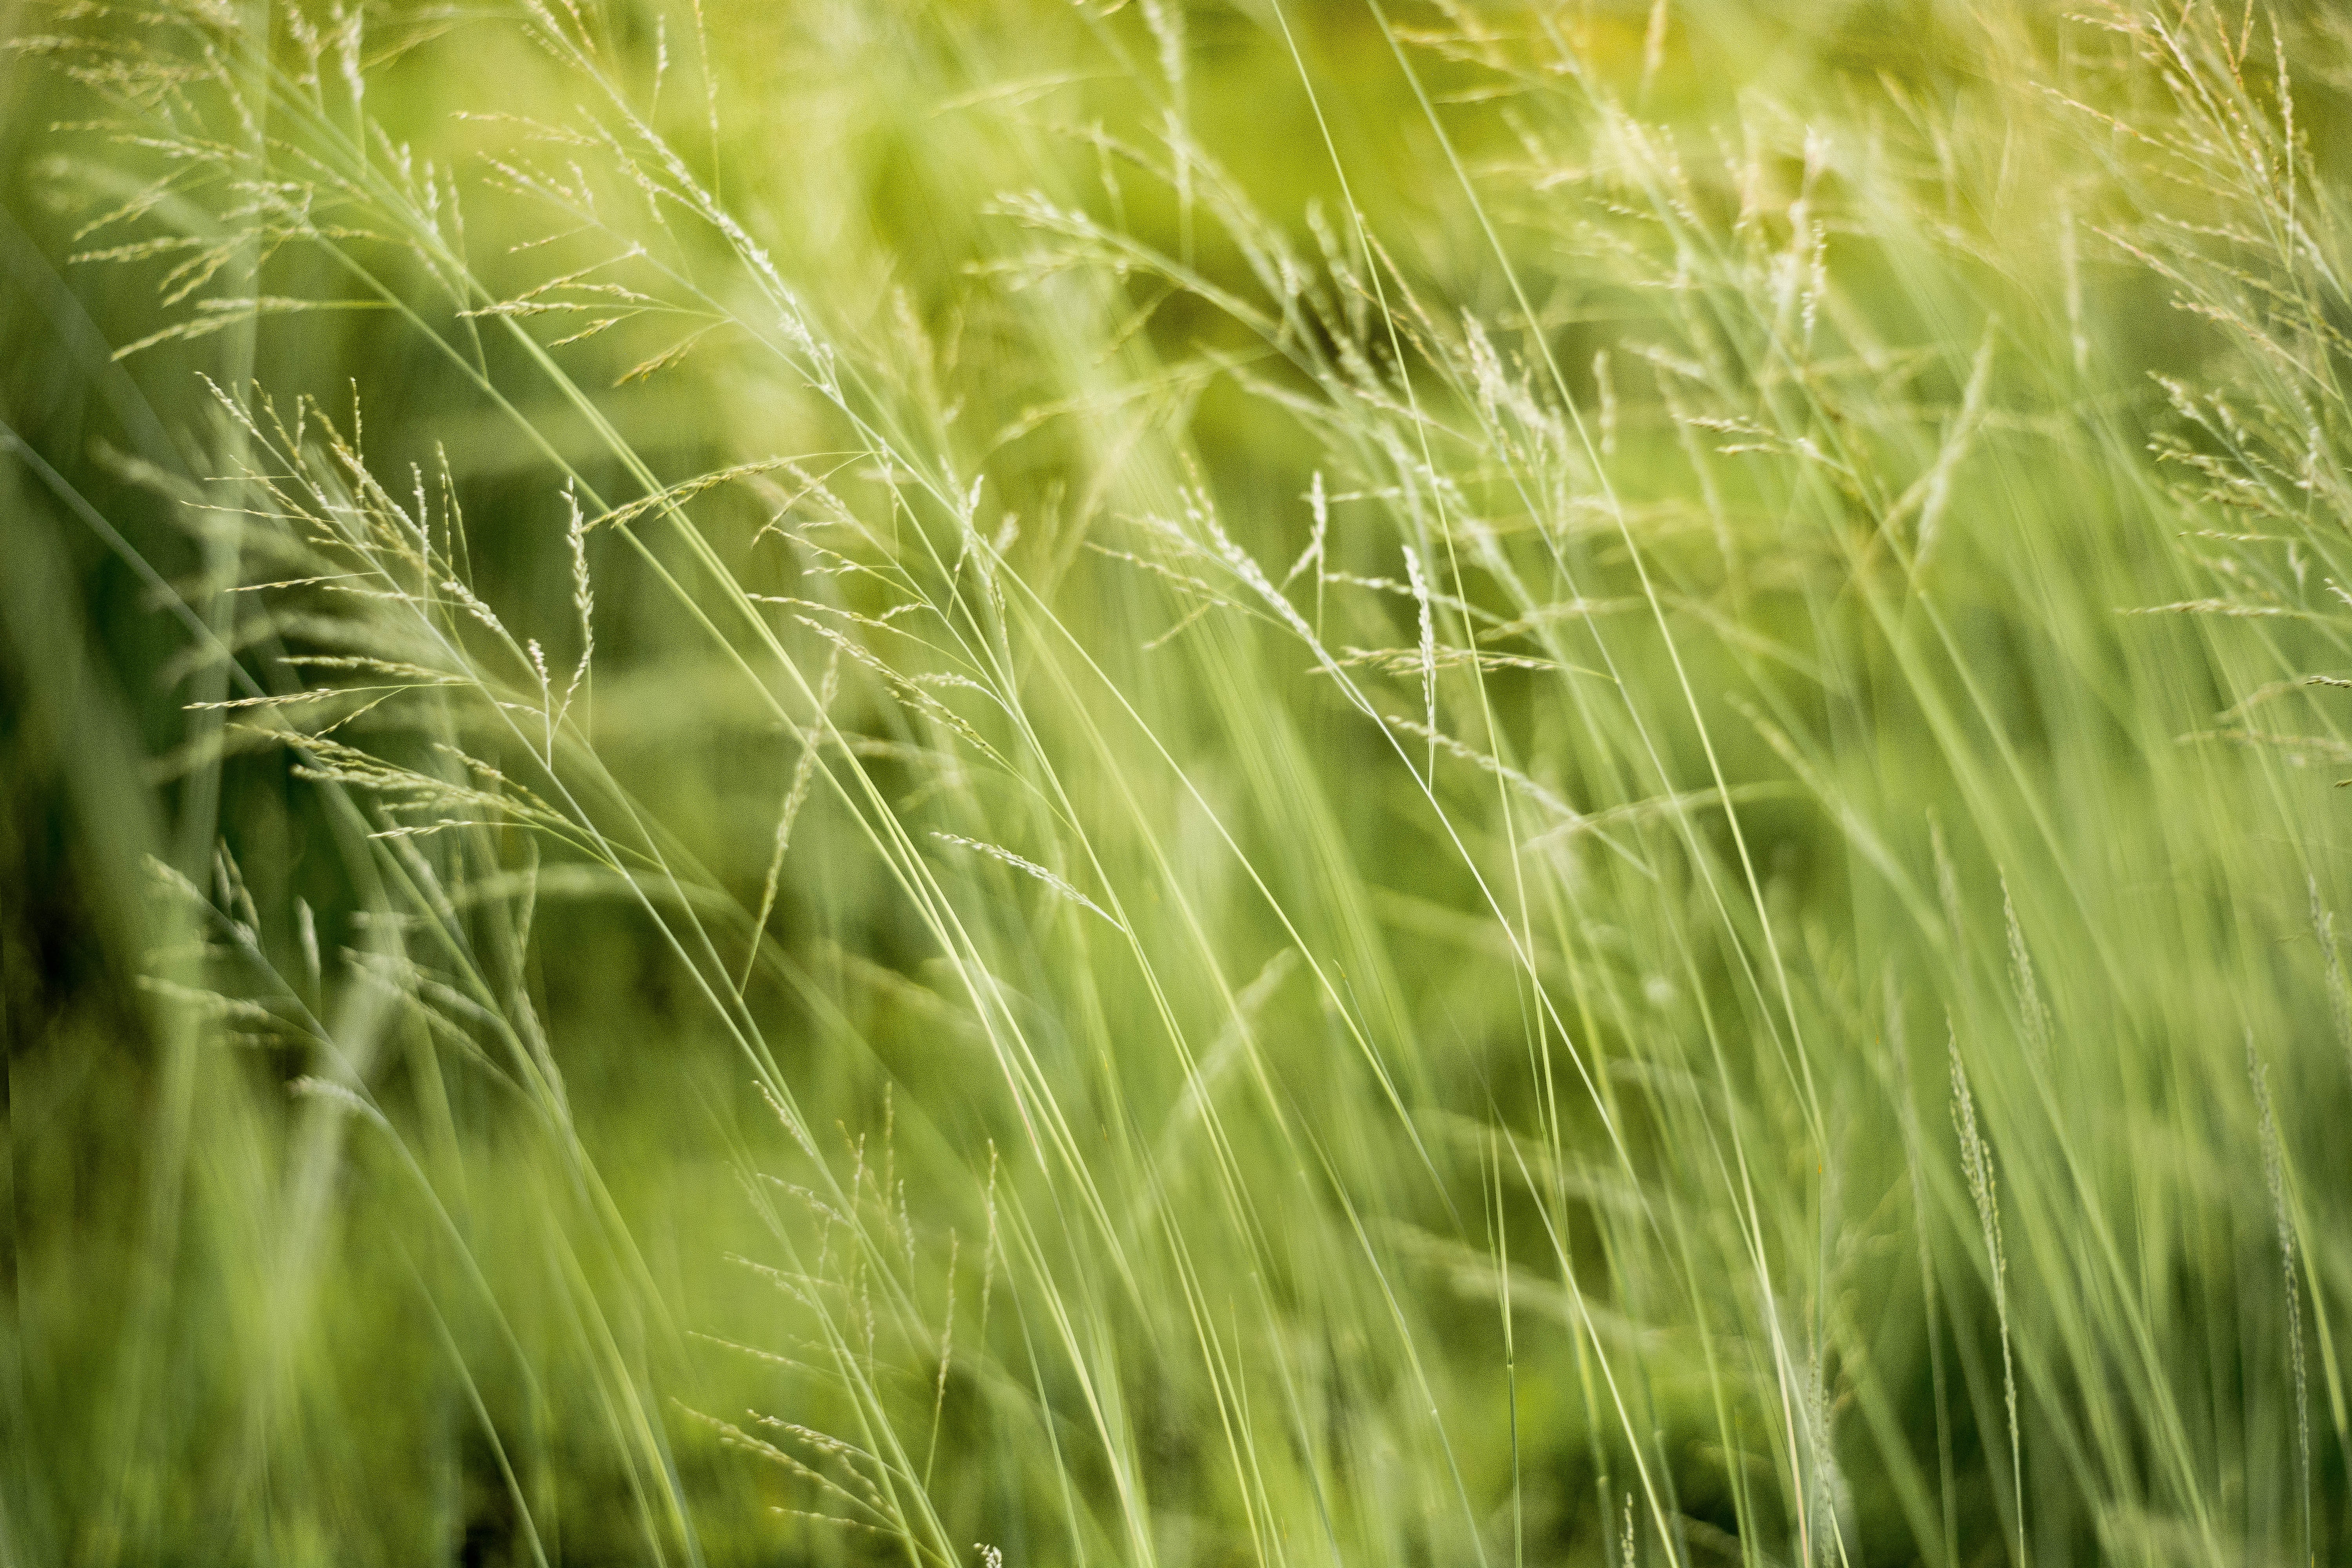
green, grass, vegetation, plant, grass family, hordeum, crop, field, barley, close up, einkorn wheat, terrestrial plant, rye, food grain, chrysopogon zizanioides, grassland, cereal, wind, meadow, teff, agriculture, prairie